Don't Tempt Me

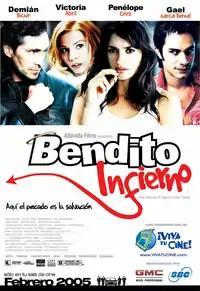
Promotional poster by Oscar Mariné

Don't Tempt Me (also known as Sin noticias de Dios in Spanish and No News From God in English) is a 2001 Mexican and Spanish co-production comedy film. The screenplay for the film was written especially for Penélope Cruz and Victoria Abril by the award-winning Spanish writer and director Agustín Díaz Yanes of "Nadie hablará de nosotras cuando hayamos muerto".